Culture of the United Kingdom

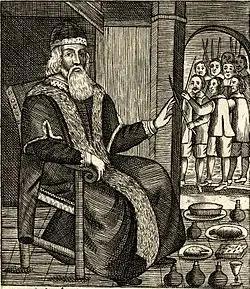
"The Examination and Trial of Father Christmas" (1686), published after Christmas was reinstated as a holy day in England

The British Museum in London with its collection of more than seven million objects, is one of the largest and most comprehensive in the world, and sourced from every continent, illustrating and documenting the story of human culture from its beginning to the present. On display since 1802, the Rosetta Stone is the most viewed attraction. The Natural History Museum, London was established by Richard Owen (who coined the term "dinosaur") to display the national collection of dinosaur fossils and other biological and geological exhibits. The National Museums of Scotland bring together national collections in Scotland. Amgueddfa Cymru – National Museum Wales comprises eight museums in Wales. National Museums Northern Ireland has four museums in Northern Ireland including the Ulster Museum.